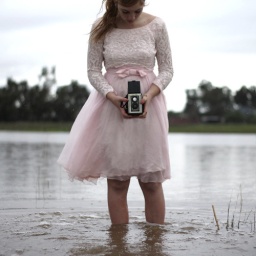
i'm actually standing in the middle of a road here.